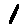
Label: 1